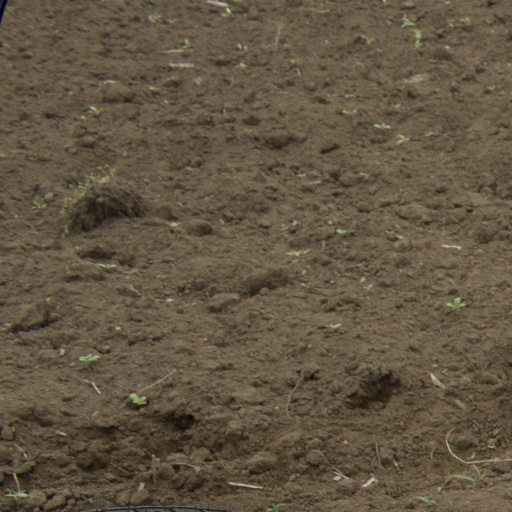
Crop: Jerusalem artichoke